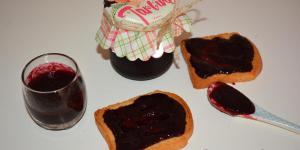
mermelada de moras de arbol